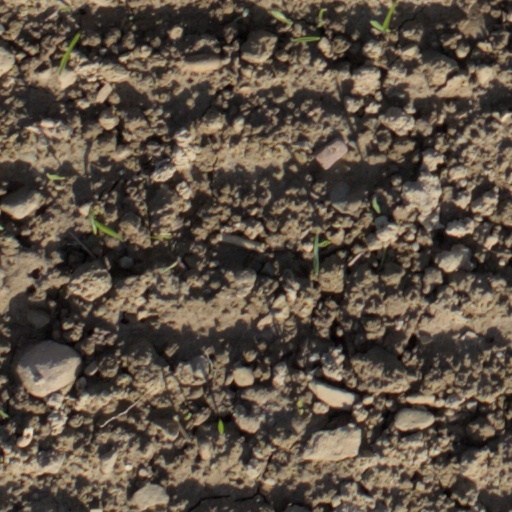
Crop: wheat